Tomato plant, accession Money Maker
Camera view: vertical (180 deg); turntable rotation: 300 degrees
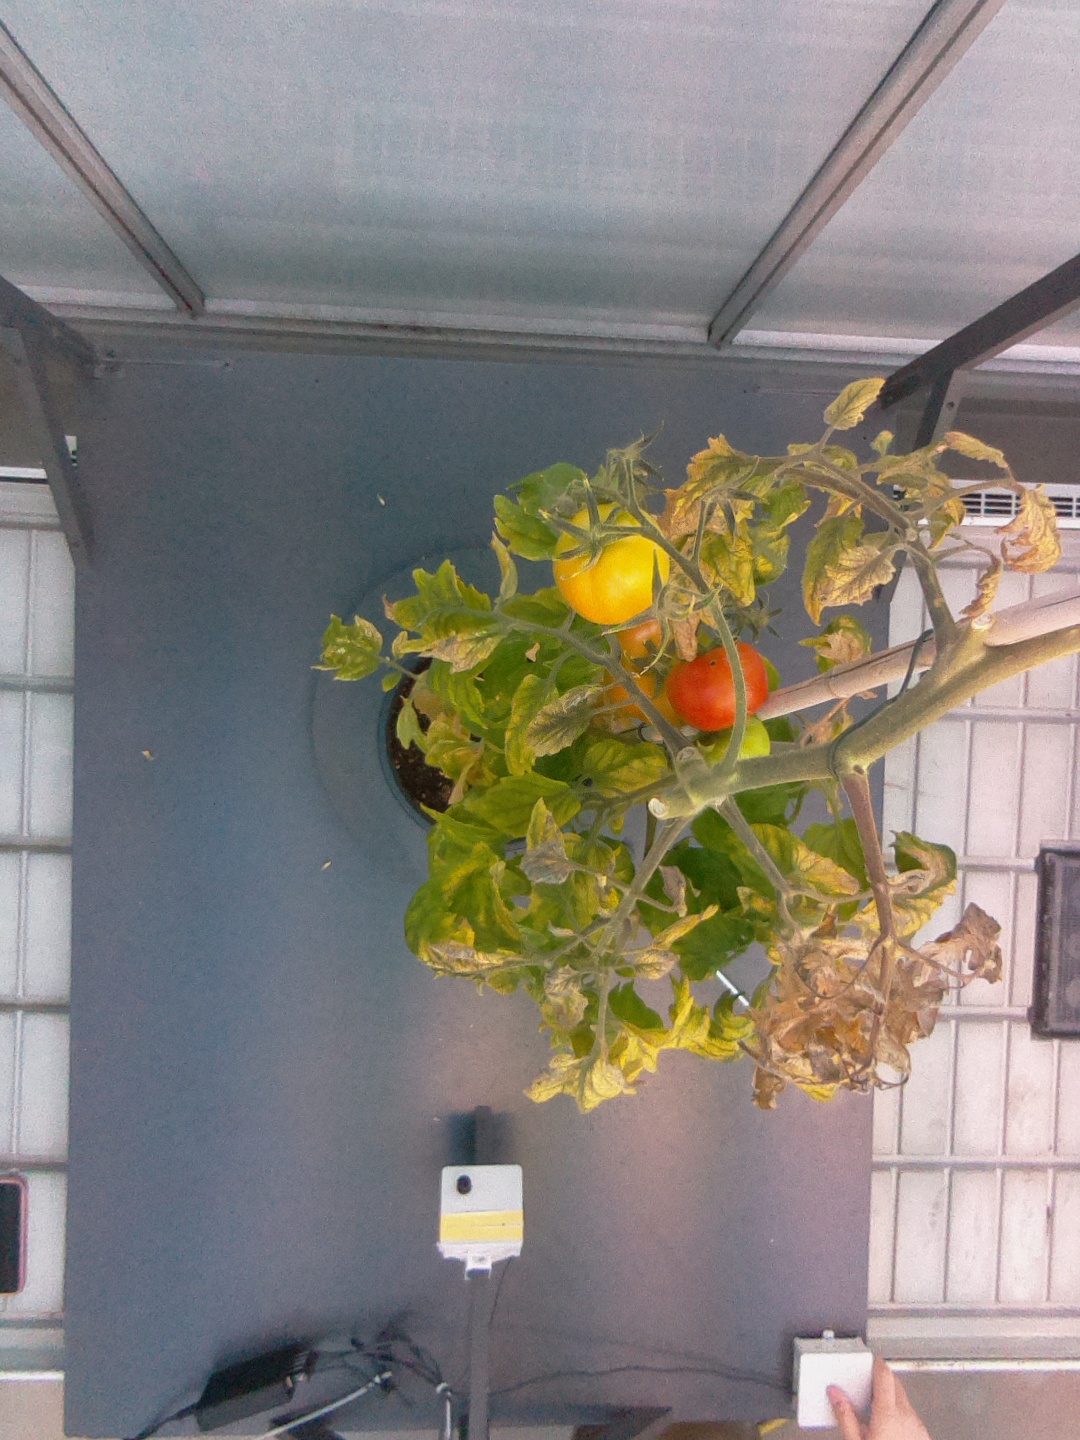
BBCH growth stage 84: 40%-50% of fruits show typical fully ripe color